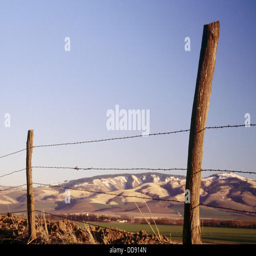
barbed wire fence and post frames .